Lee Soon-min

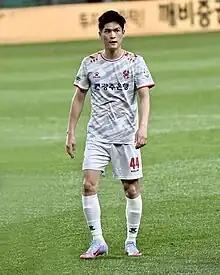
Lee in 2023

Lee Soon-min (born 22 May 1994) is a South Korean professional footballer who plays as a midfielder for K League 1 club Daejeon Hana Citizen and the South Korea national team.